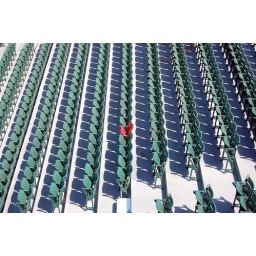
The red Ted Williams seat in Fenway Park marks the longest in Park home run. The red Ted Williams seat in Fenway Park marks the longest in Park home run